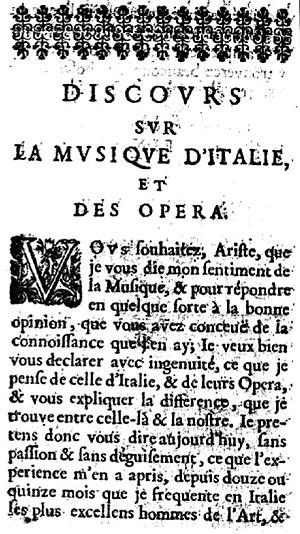
Début de la relation d'André Maugars dans l'édition de 1672.
André Maugars, né vers 1580 et mort vers 1645, était un gambiste, interprète et traducteur français actif en Angleterre et en France dans la première moitié du XVIIᵉ siècle.